Market Square Arena

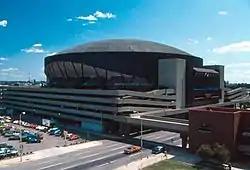
Market Square Arena in 1982, with one of two parking garages on the middle left

Market Square Arena (MSA) was an indoor arena in Indianapolis. Completed in 1974, at a cost of $23 million, it seated 16,530 for basketball and 15,993 for ice hockey. Seating capacity for concerts and other events was adjusted by the use of large curtains which sealed off the upper rows. The arena closed down in 1999 and was demolished two years later.